Wenhaston railway station

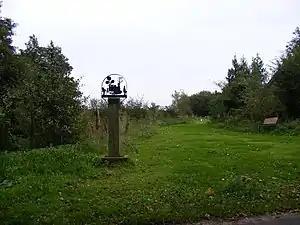
Station site in 2008

Wenhaston railway station was in Wenhaston, Suffolk. It closed in 1929, 50 years after it had opened for passenger traffic. The Southwold Railway Trust has submitted a planning application to reopen this station as a replica of the original, including of gauge track heading towards Blythburgh. The plan includes enhancing the landscape and environment for the benefit of wildlife, as well as building a suitable visitor centre.